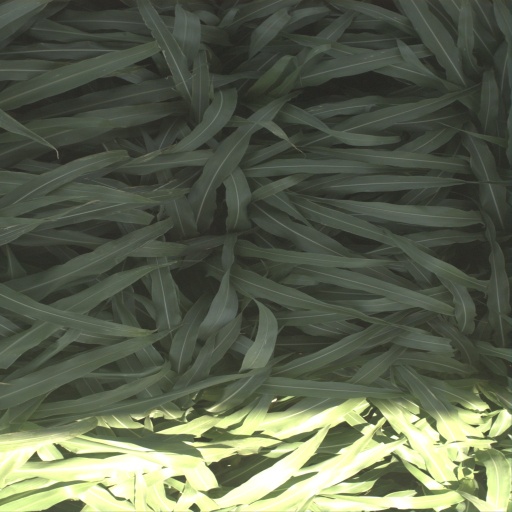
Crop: sorghum